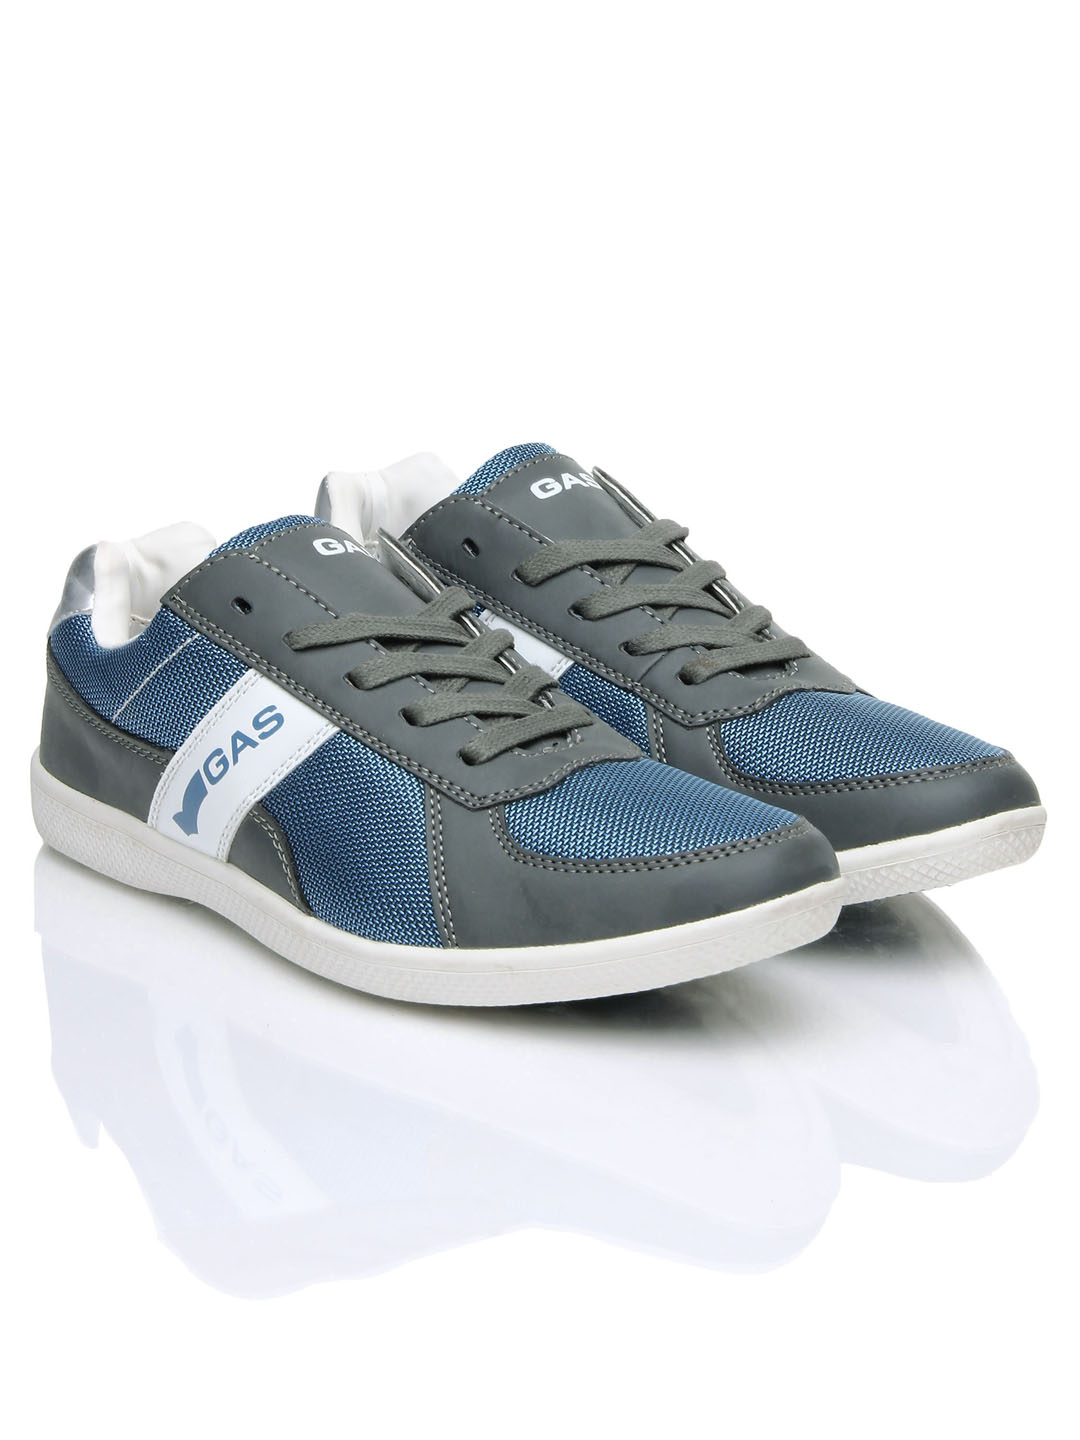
Gas Men Grey & Blue Tee Casual Shoes
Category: Footwear / Shoes / Casual Shoes
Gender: Men
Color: Grey
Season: Winter 2014
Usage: Casual